Pepe Romero (footballer)

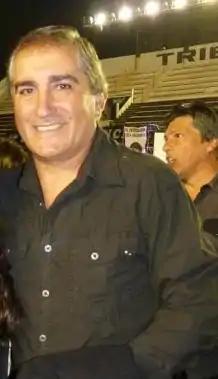
Romero celebrating the centennial of

José Santos "Pepe" Romero (born 3 November 1951, in Buenos Aires) is an Argentine football manager and former midfielder.